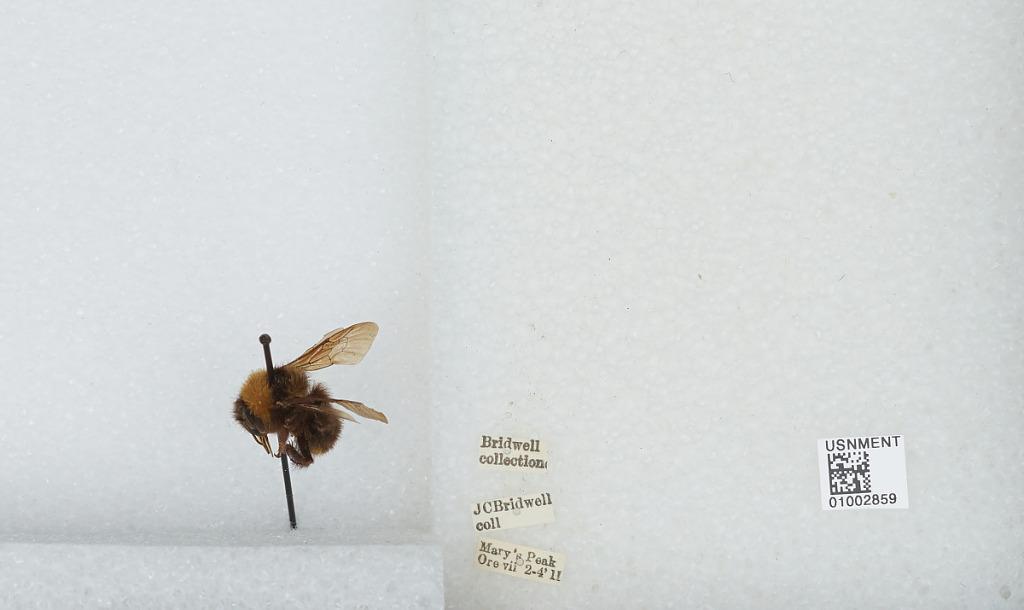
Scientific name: Bombus (Fervidobombus) californicus Smith
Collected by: J. Bridwell
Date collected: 1911-7-2
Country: United States
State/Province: Oregon
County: Benton
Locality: Mary's Peak
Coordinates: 44.5044, -123.552